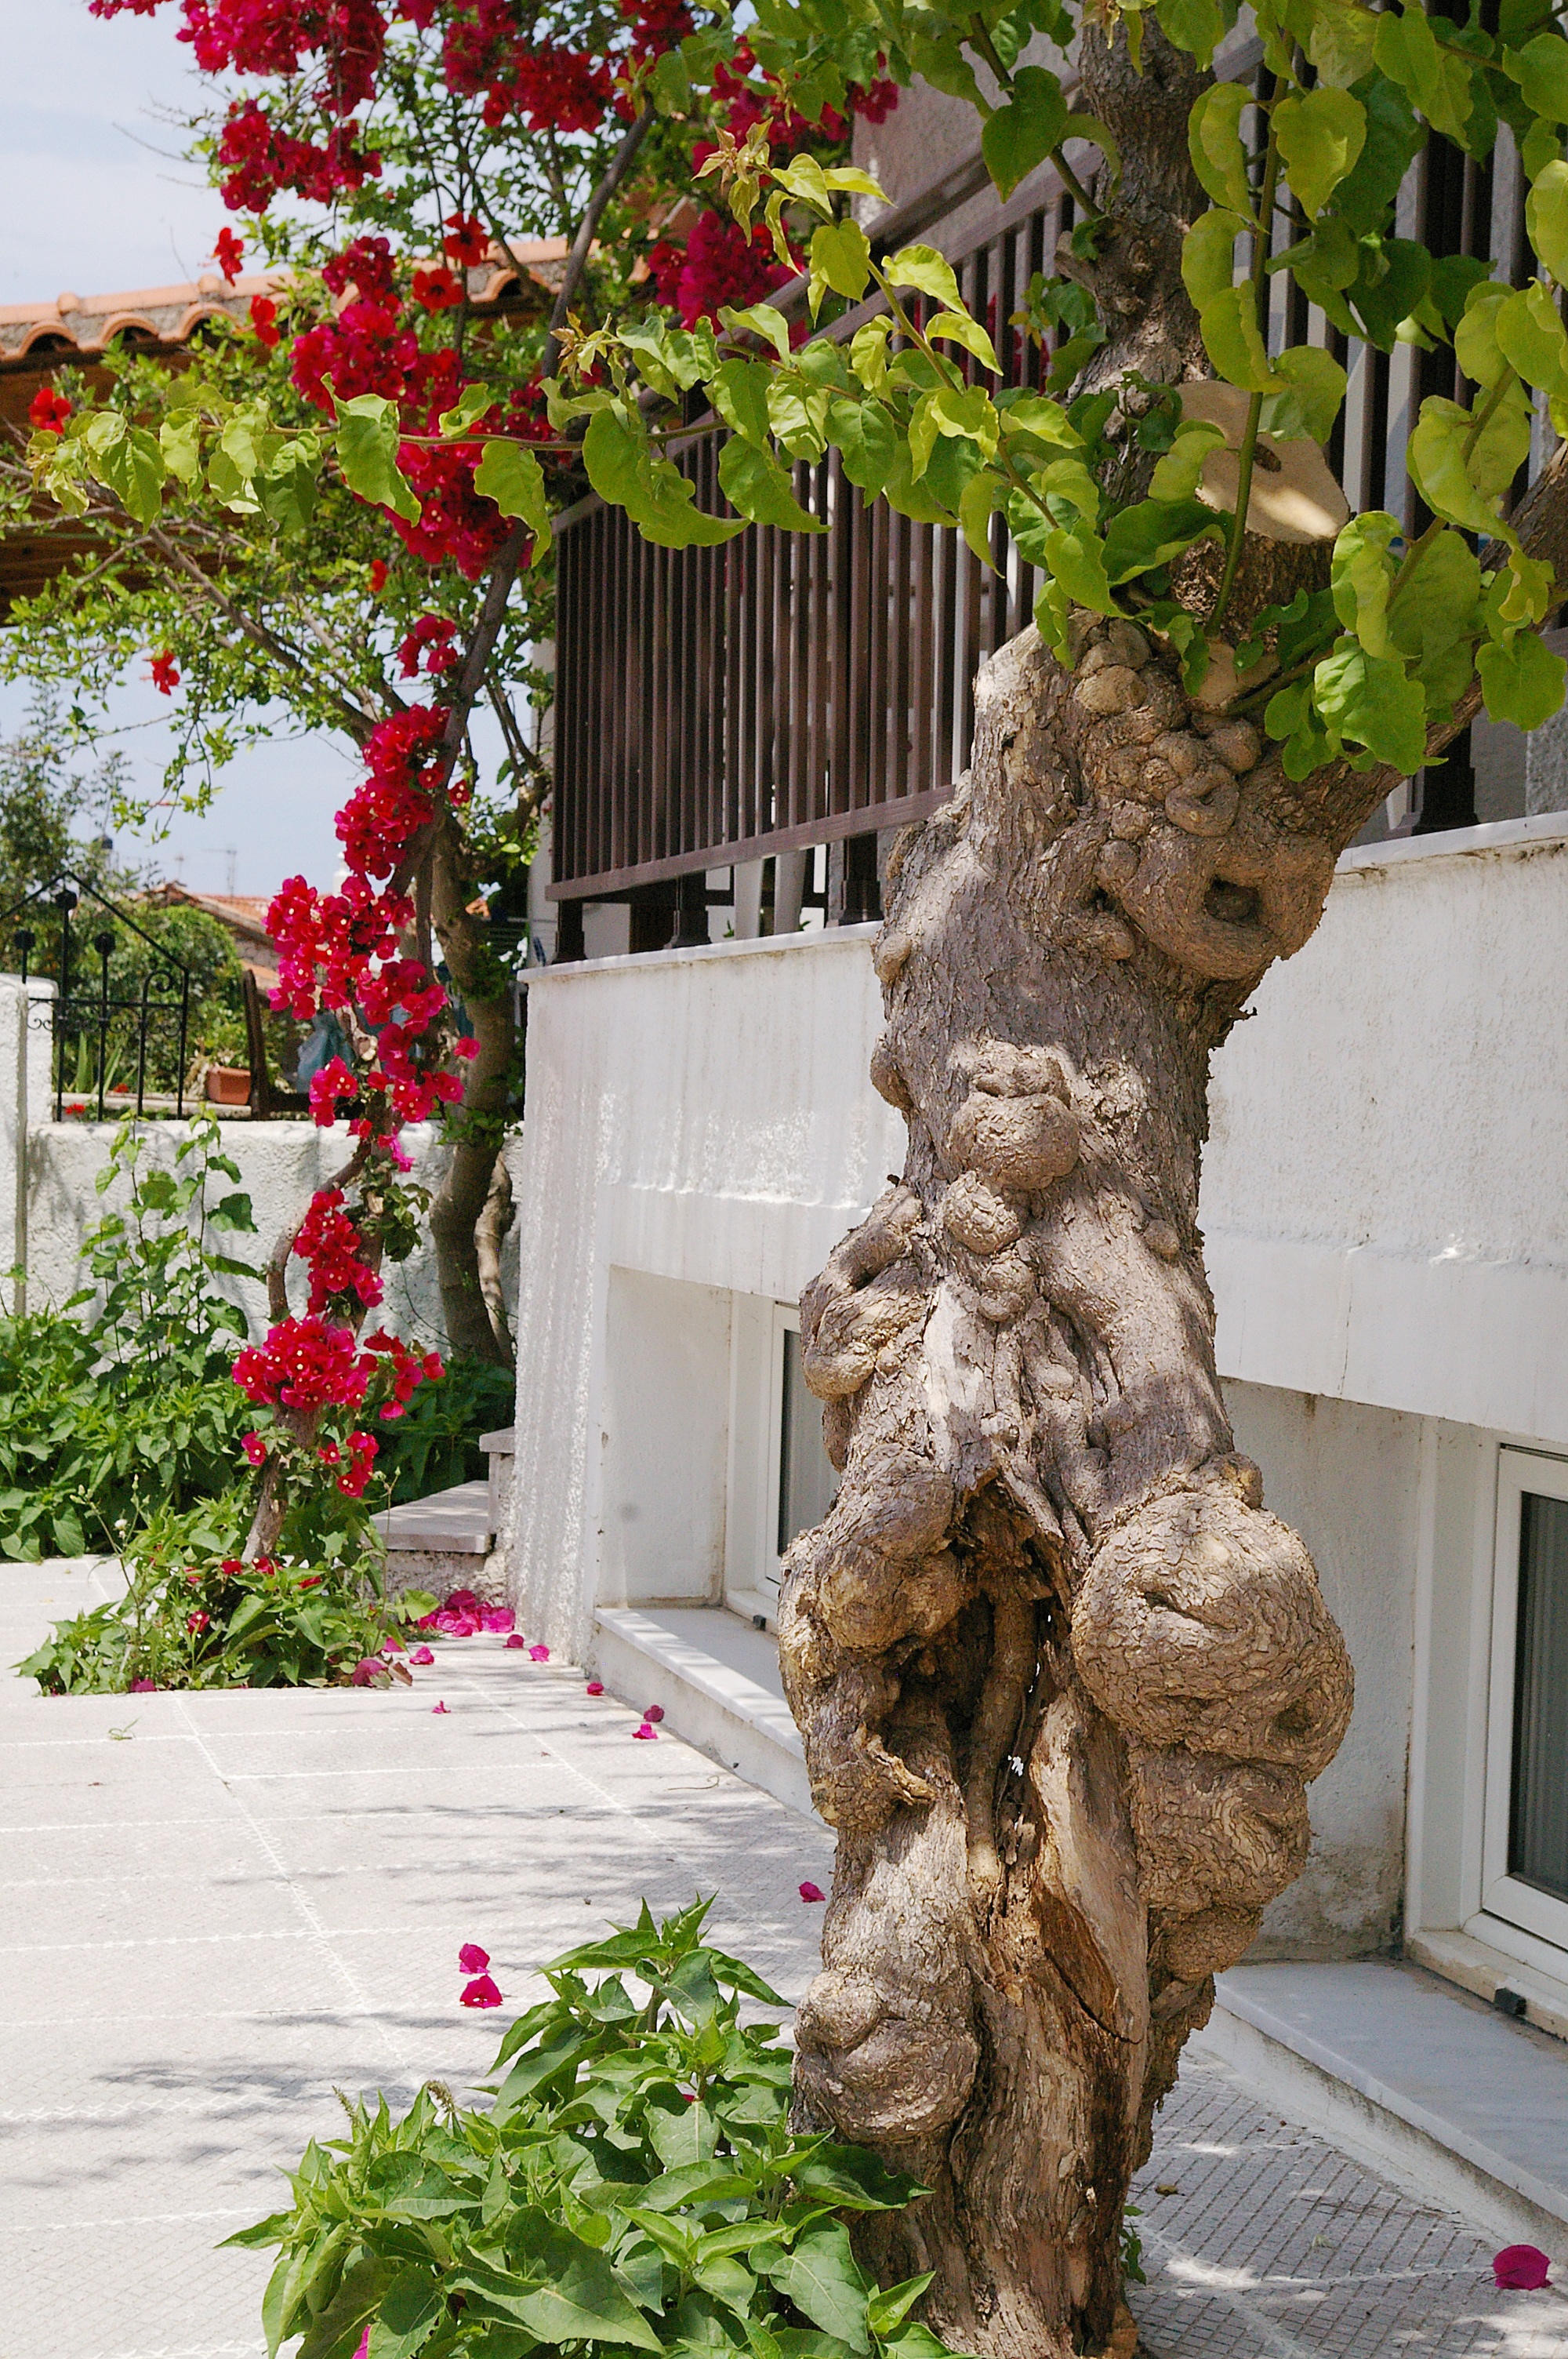
tree, plant, road, flower, bloom, summer, statue, mediterranean, produce, botany, climber, garden, flora, houseplant, sculpture, art, greece, beautiful, bougainvillea, carving, yard, floristry, flowering trees, four o clock plant, woody plant